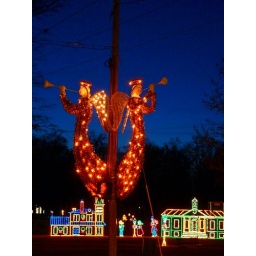
Don't cross the street against the light or a trumpet will sound.